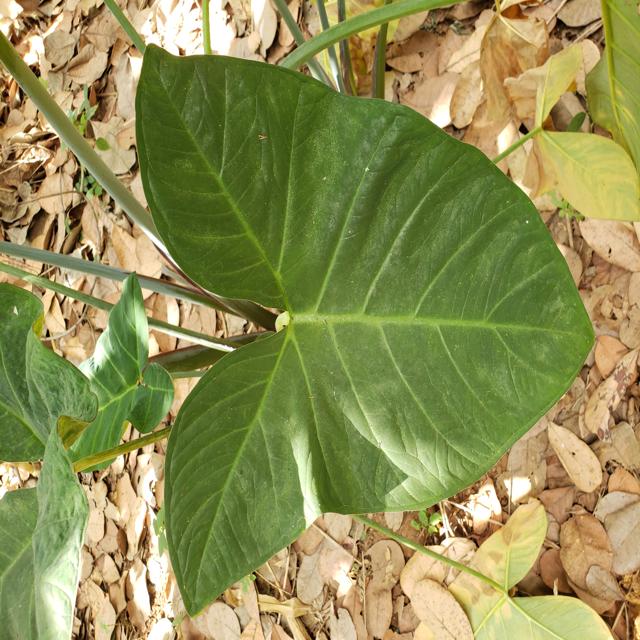
Label: Healthy